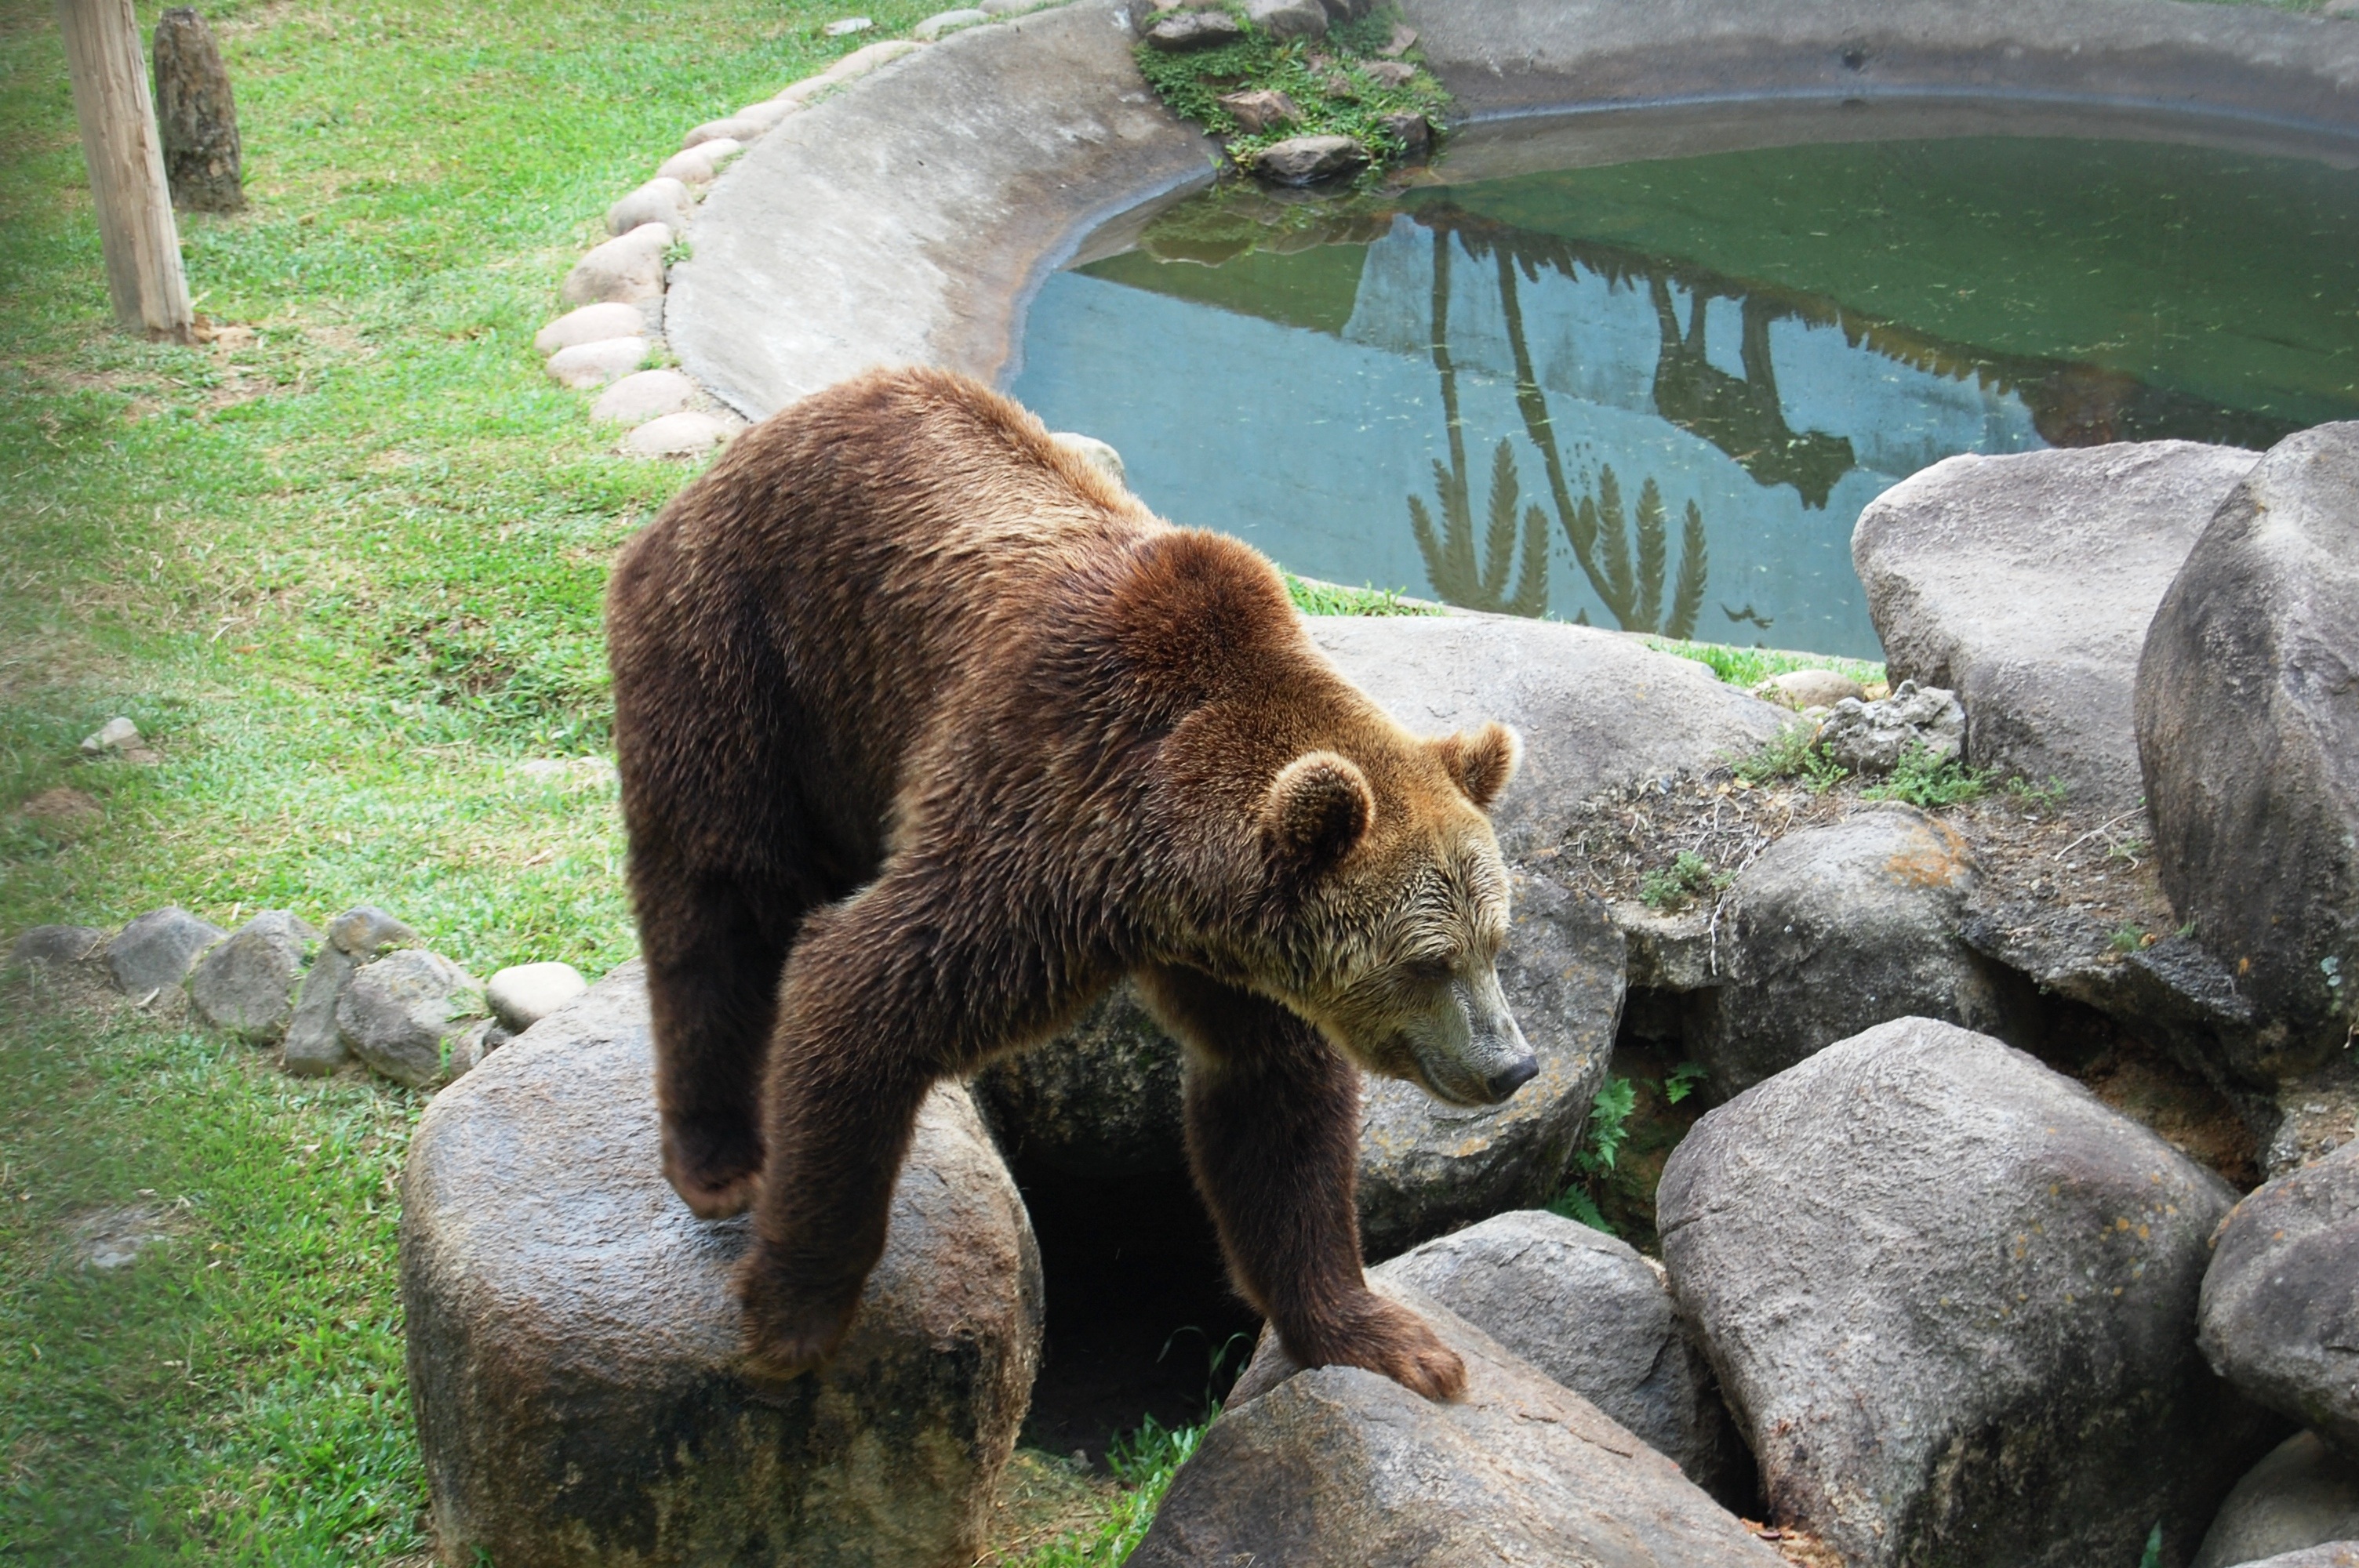
nature, animal, bear, wildlife, zoo, mammal, fauna, brown bear, stones, vertebrate, animal world, grizzly bear, outdoor recreation